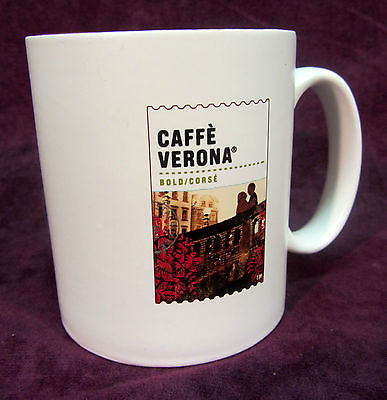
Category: mug